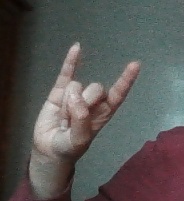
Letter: la